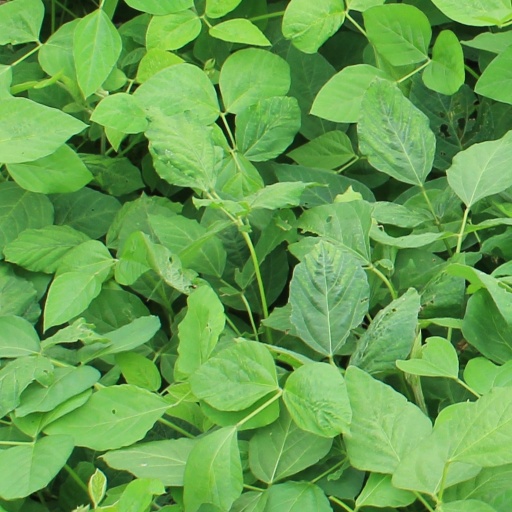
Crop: soybean